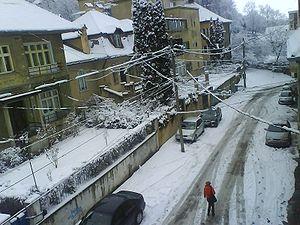
Brașov est une ville du centre de la Roumanie, à la courbure des Carpates, ayant le statut de municipe. Elle est le chef-lieu du județ de Brașov.